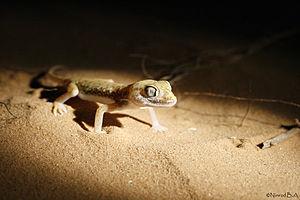
Stenodactylus grandiceps est une espèce de geckos de la famille des Gekkonidae.